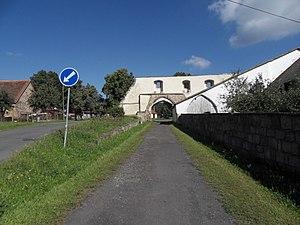
Klášter est une commune du district de Plzeň-Sud, dans la région de Plzeň, en République tchèque. Sa population s'élevait à 212 habitants en 2018.